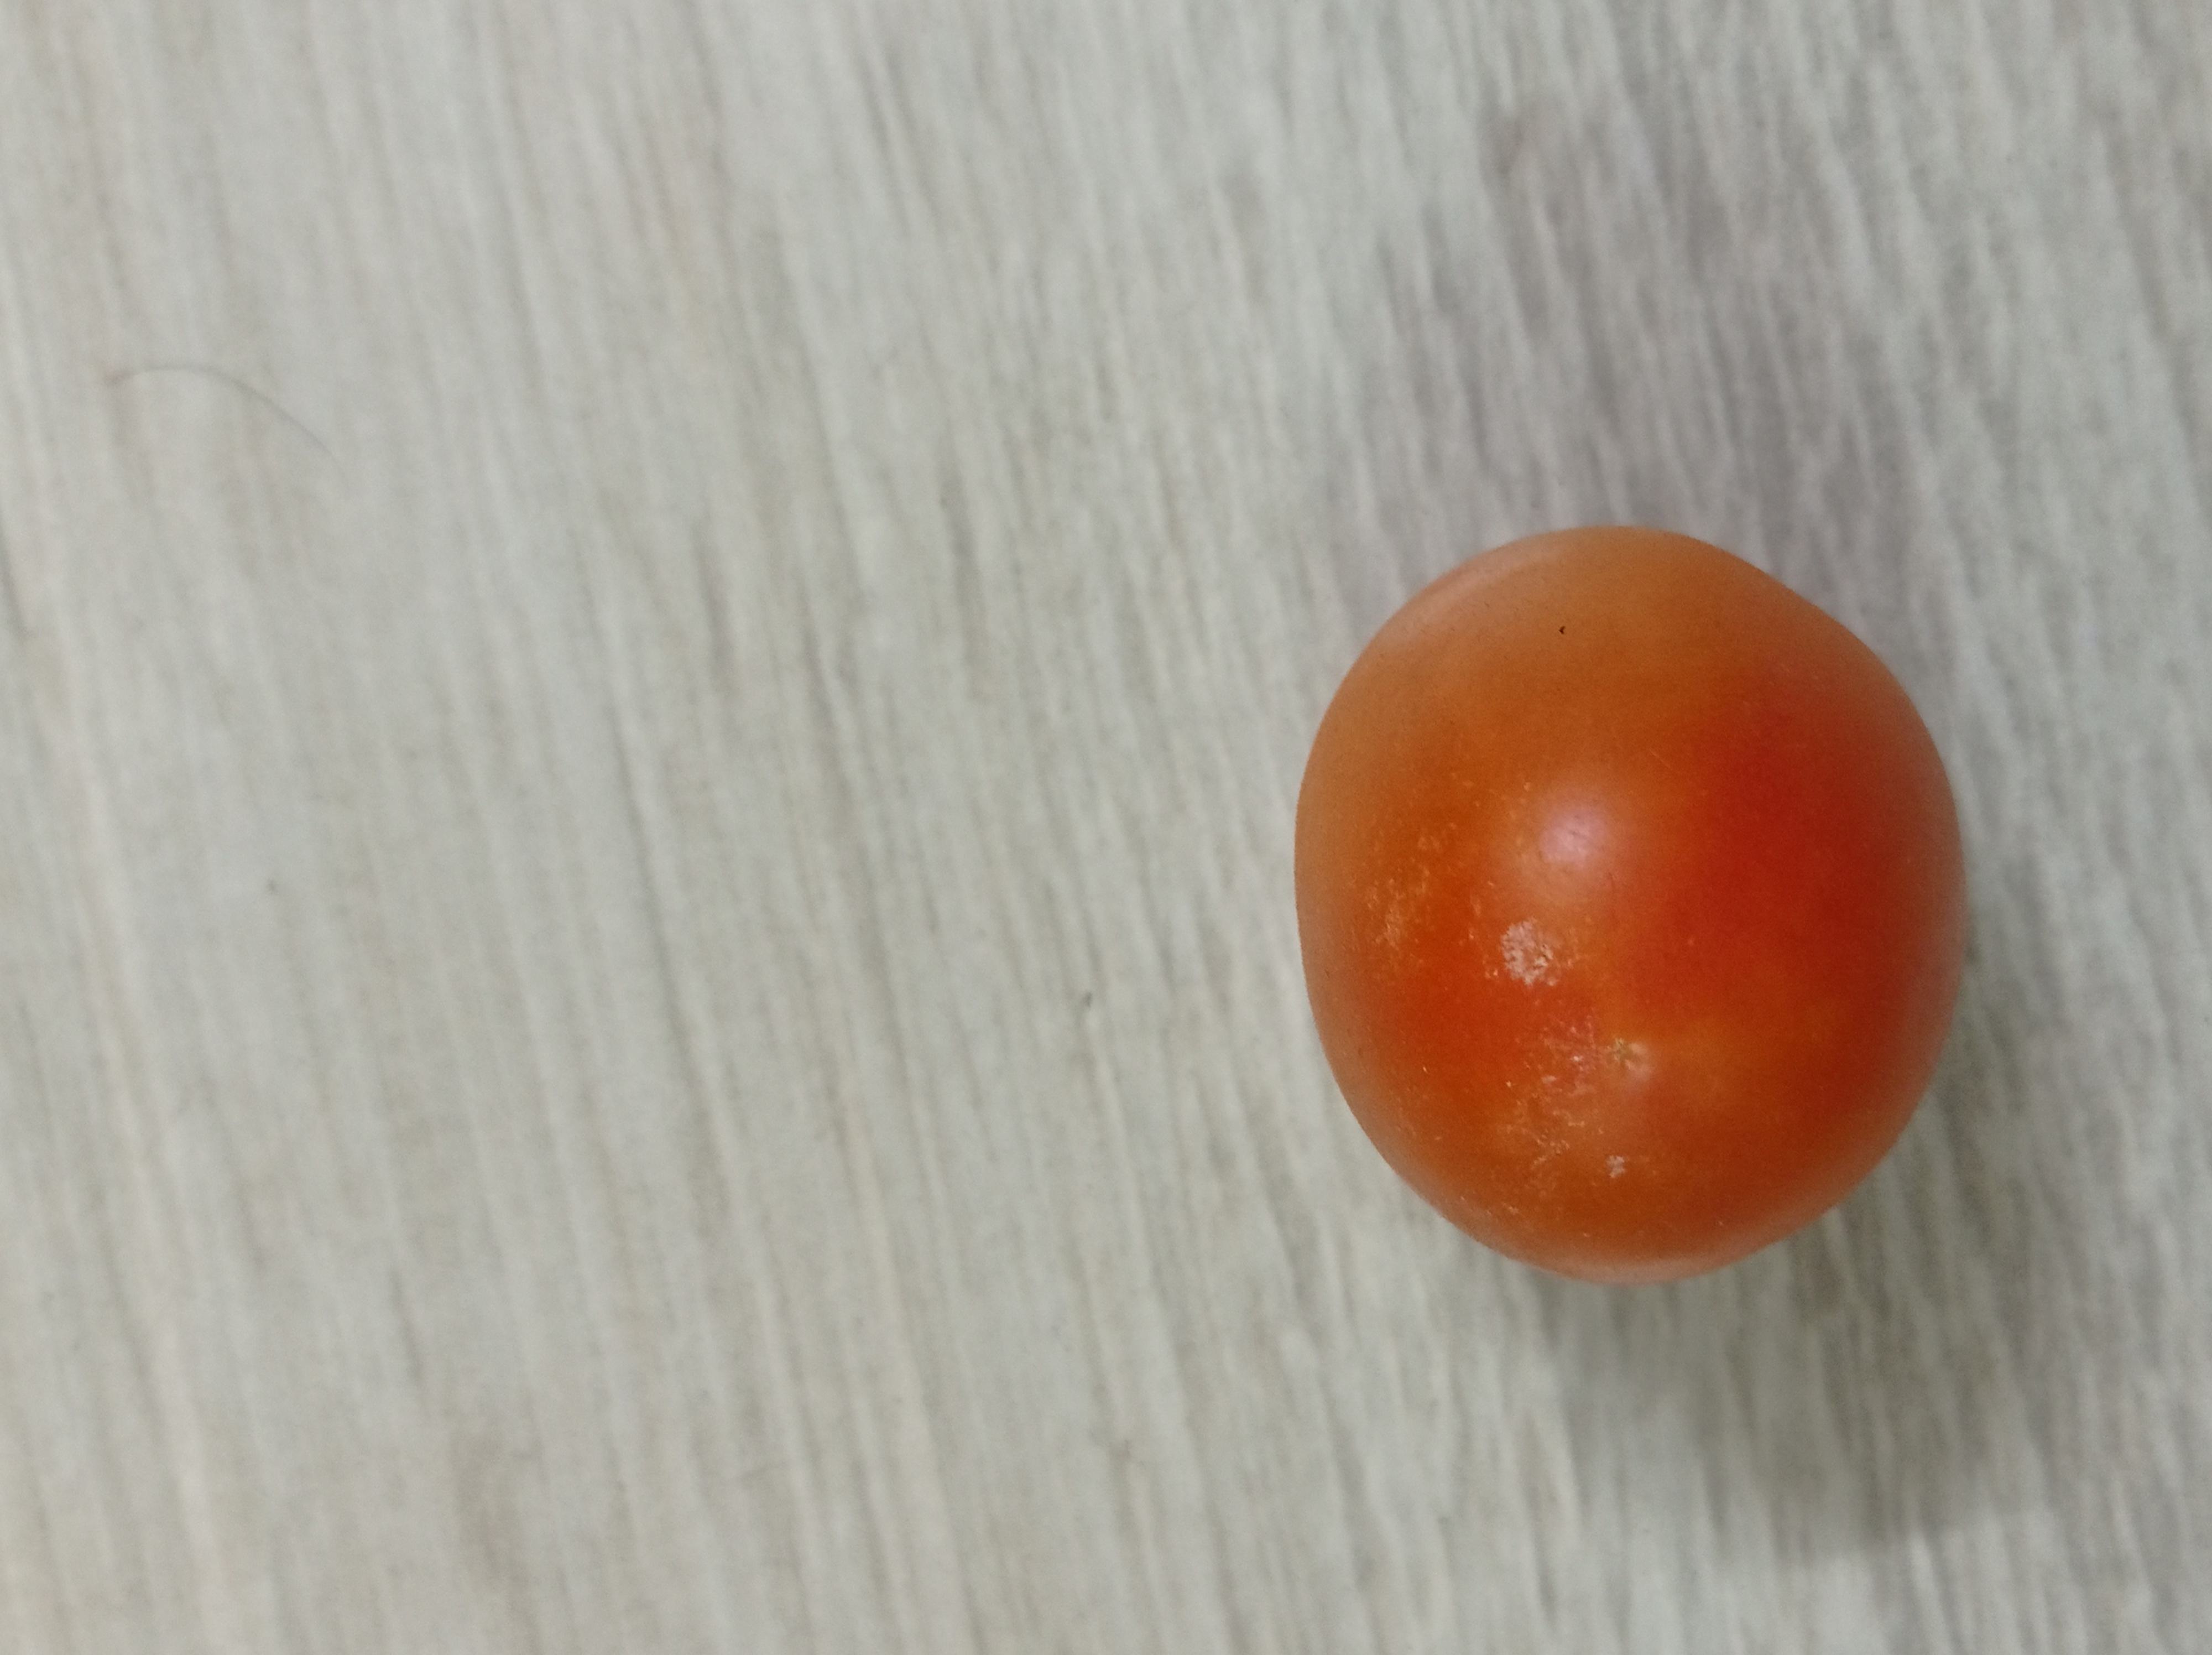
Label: Fresh